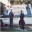
Label: ambulance